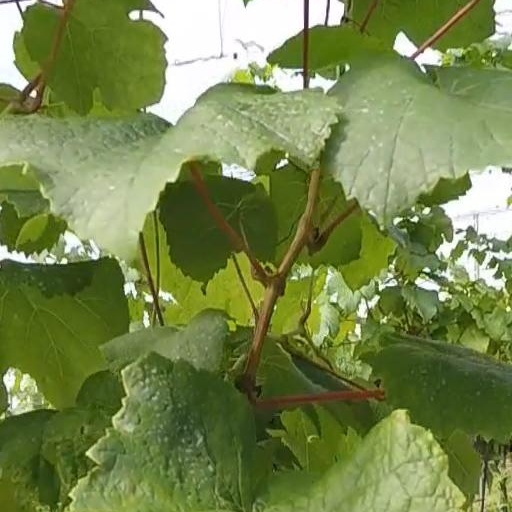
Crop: grape